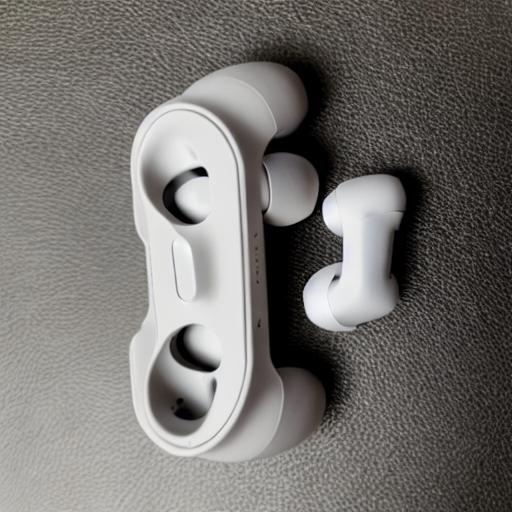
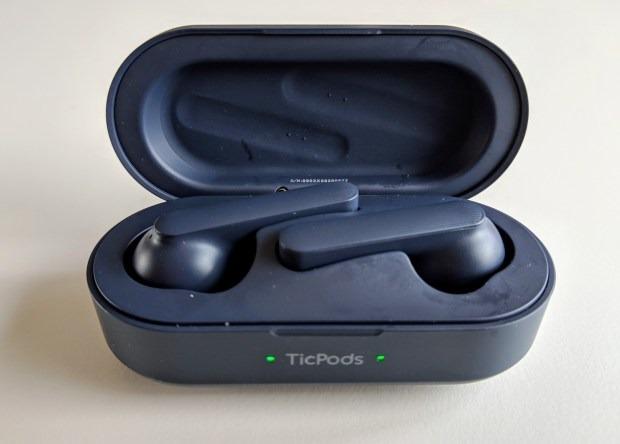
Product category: earbuds
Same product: no